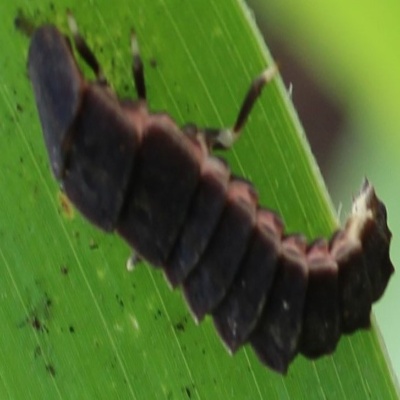
Crop: Maize
Condition: fall armyworm